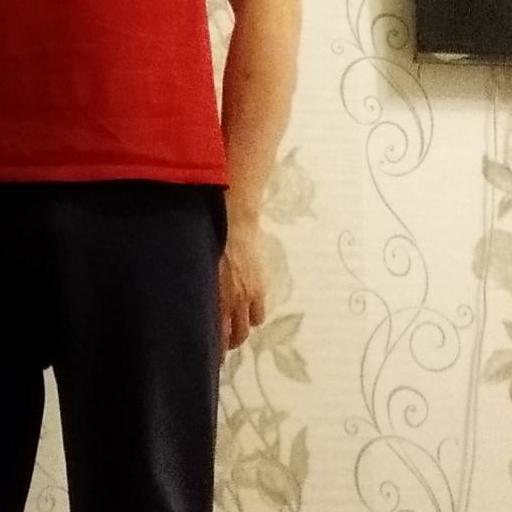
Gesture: no_gesture